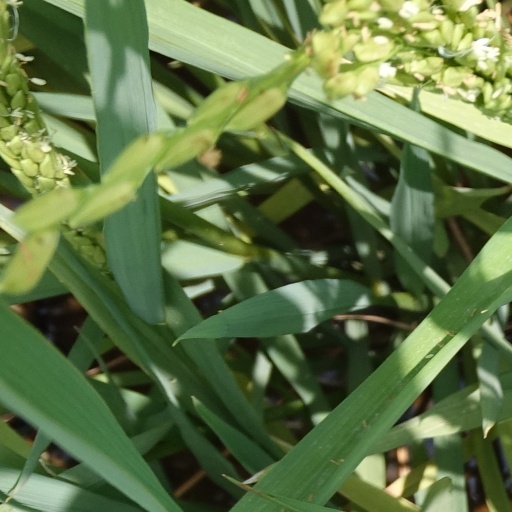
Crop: rice